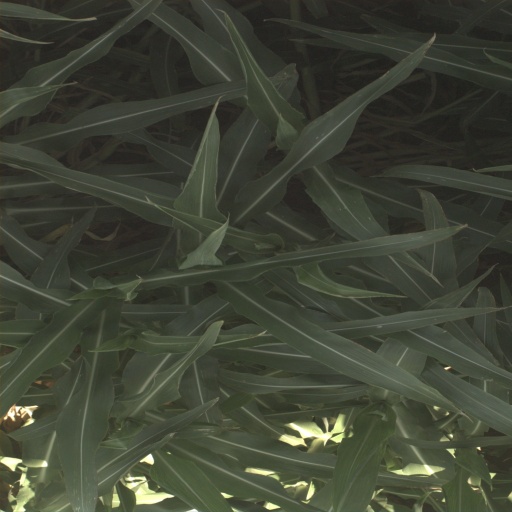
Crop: sorghum